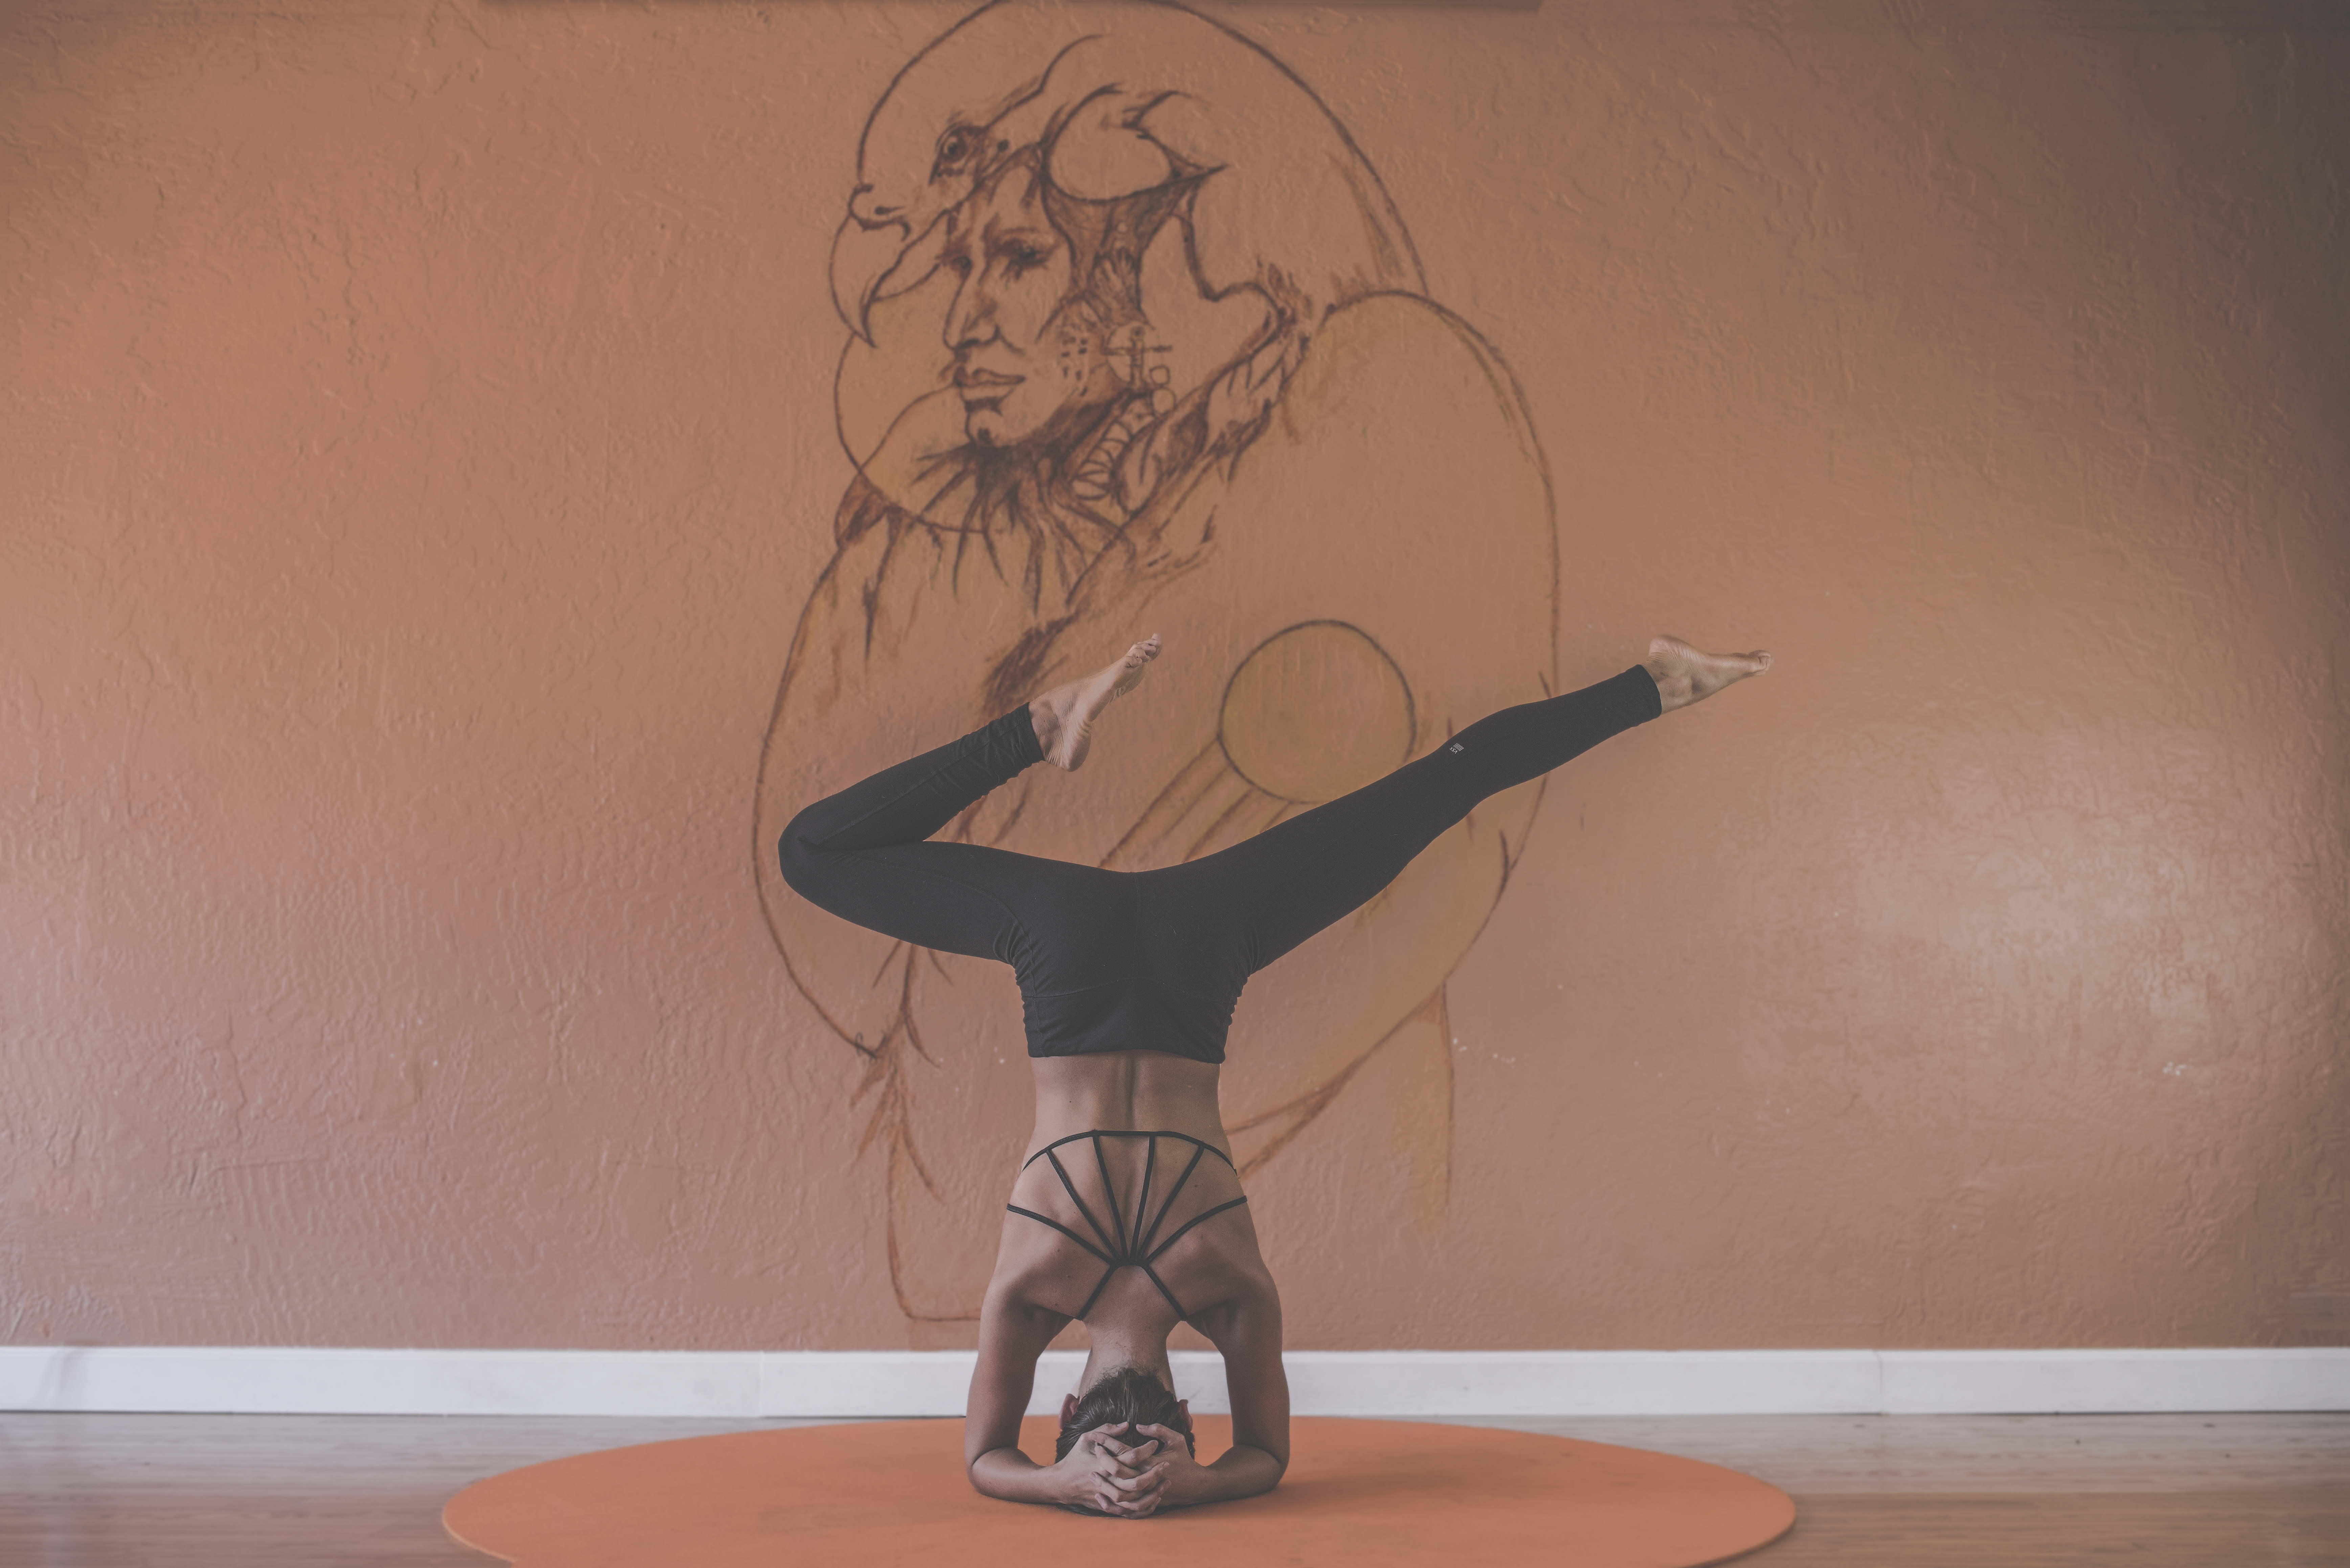
hand, person, light, woman, round, recreation, color, sitting, room, lifestyle, arm, art, indoors, drawing, illustration, yoga, exhibition, wear, position, human positions, physical fitness, matress